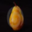
Label: pear